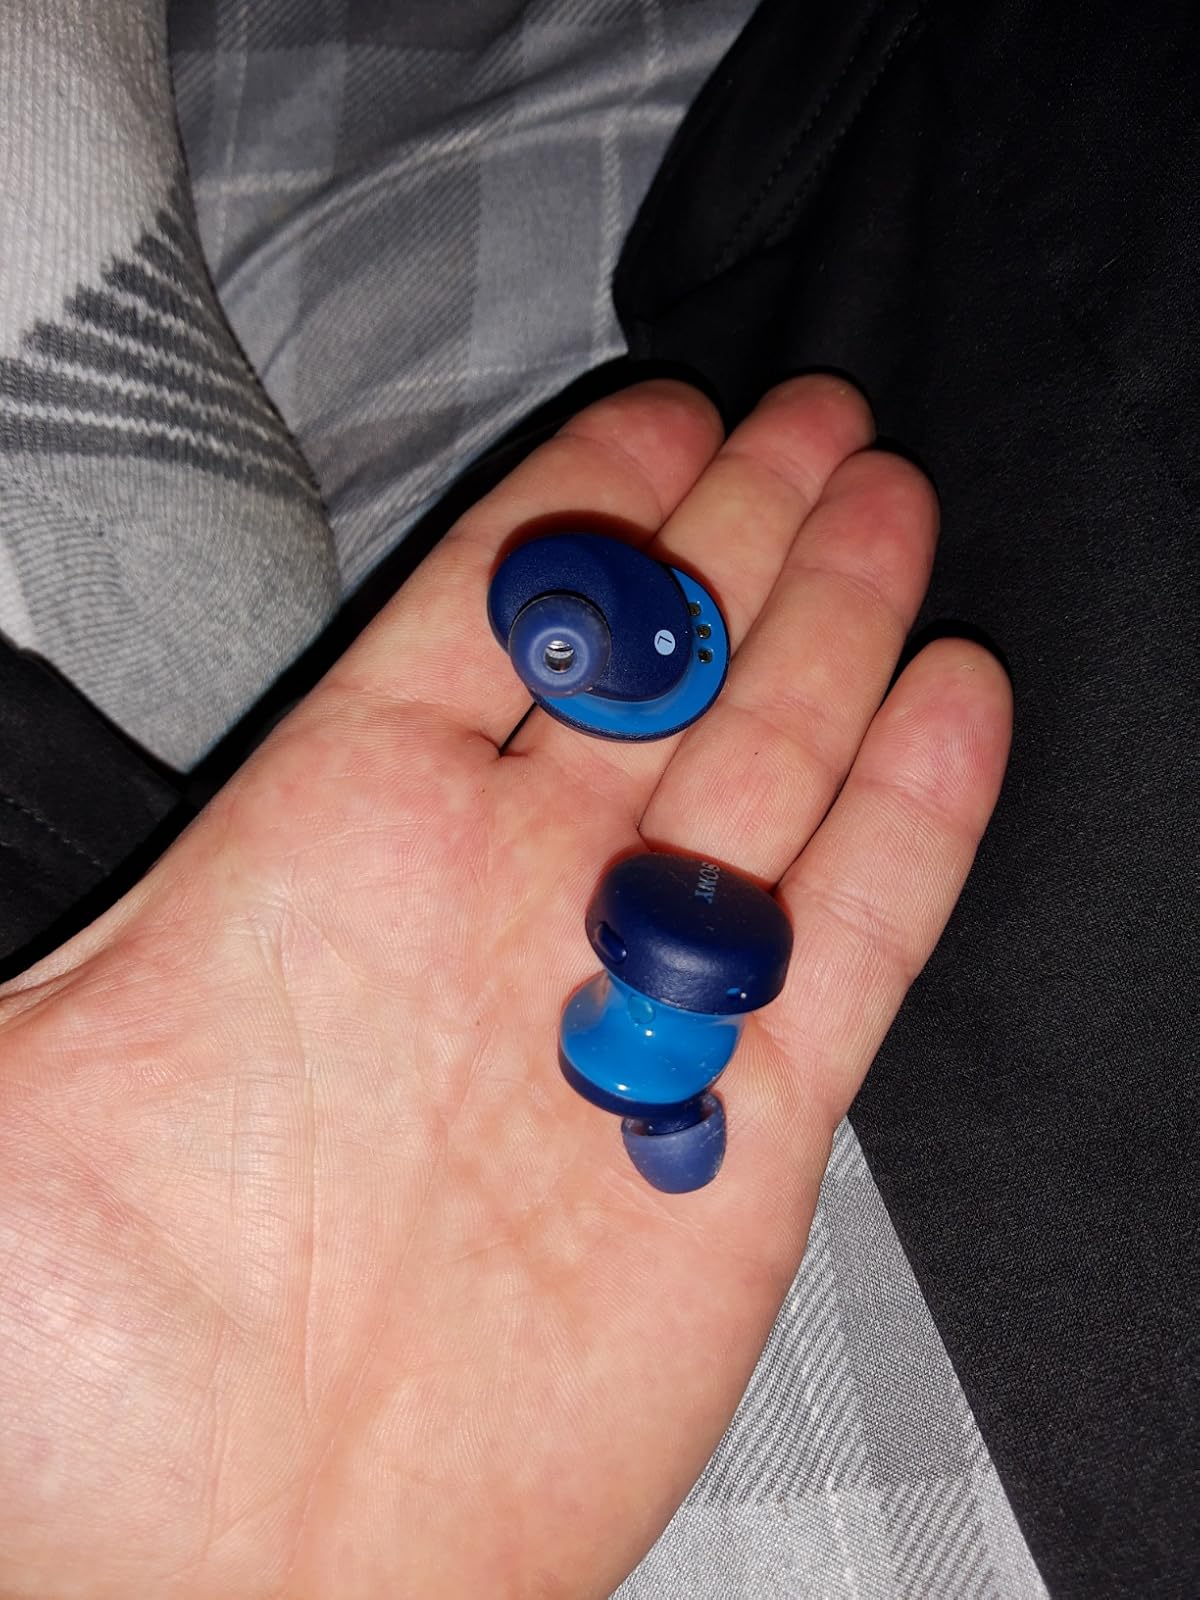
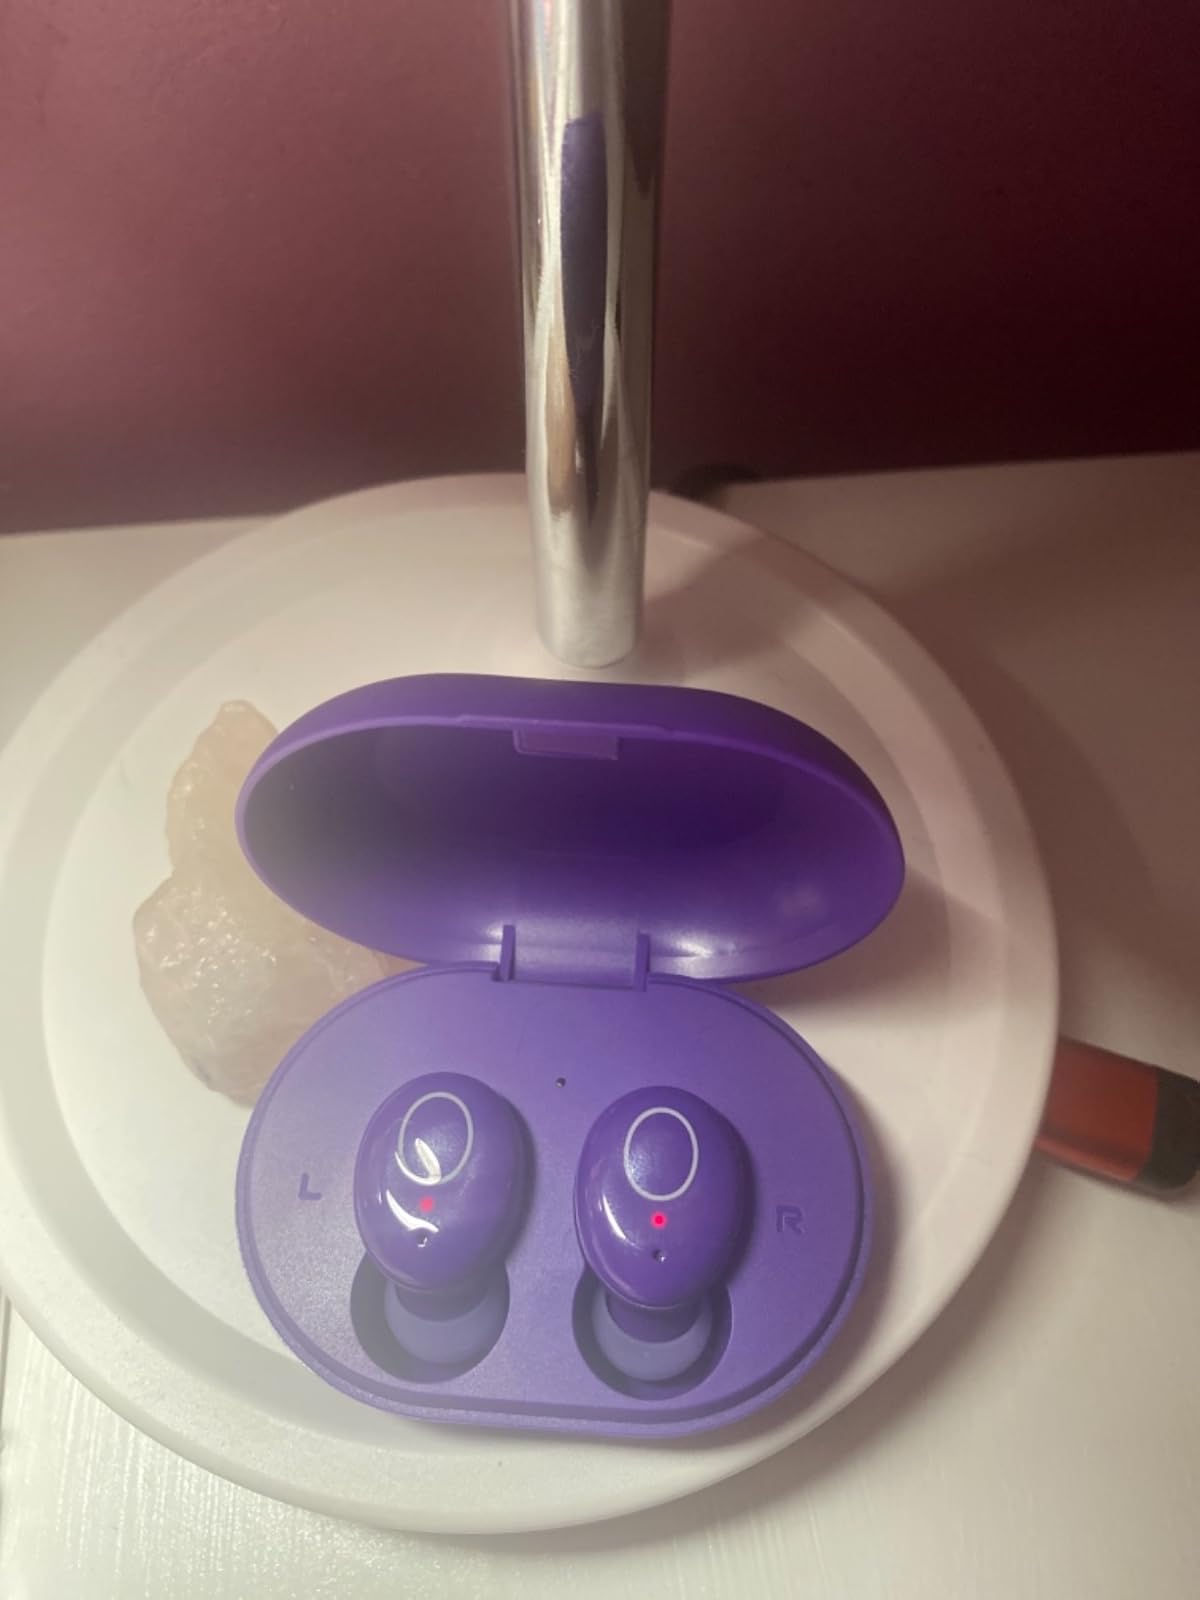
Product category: earbuds
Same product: no